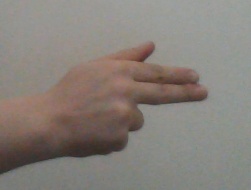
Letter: ghain